Mom's Command

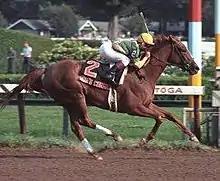
Mom's Command at Saratoga

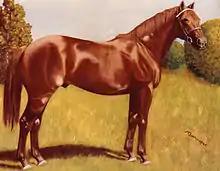
"Top Command", oil on canvas Painting by Bob Demuyser (1920-2003)

Mom's Command (March 14, 1982 – February 3, 2007) was a multiple Grade I-winning American Thoroughbred race horse. In a two-year career, she won eleven of her sixteen races. In 1985, she was voted American Champion Three-Year-Old Filly at the Eclipse Awards.